Rivesaltes AOC

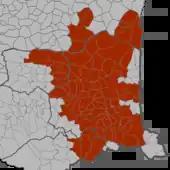
Map of Rivesaltes AOC within the Pyrénées-Orientales and Aude departments

Rivesaltes is made in the Languedoc-Roussillon wine region, around the commune of Rivesaltes in southern France, historically and culturally part of Northern Catalonia.